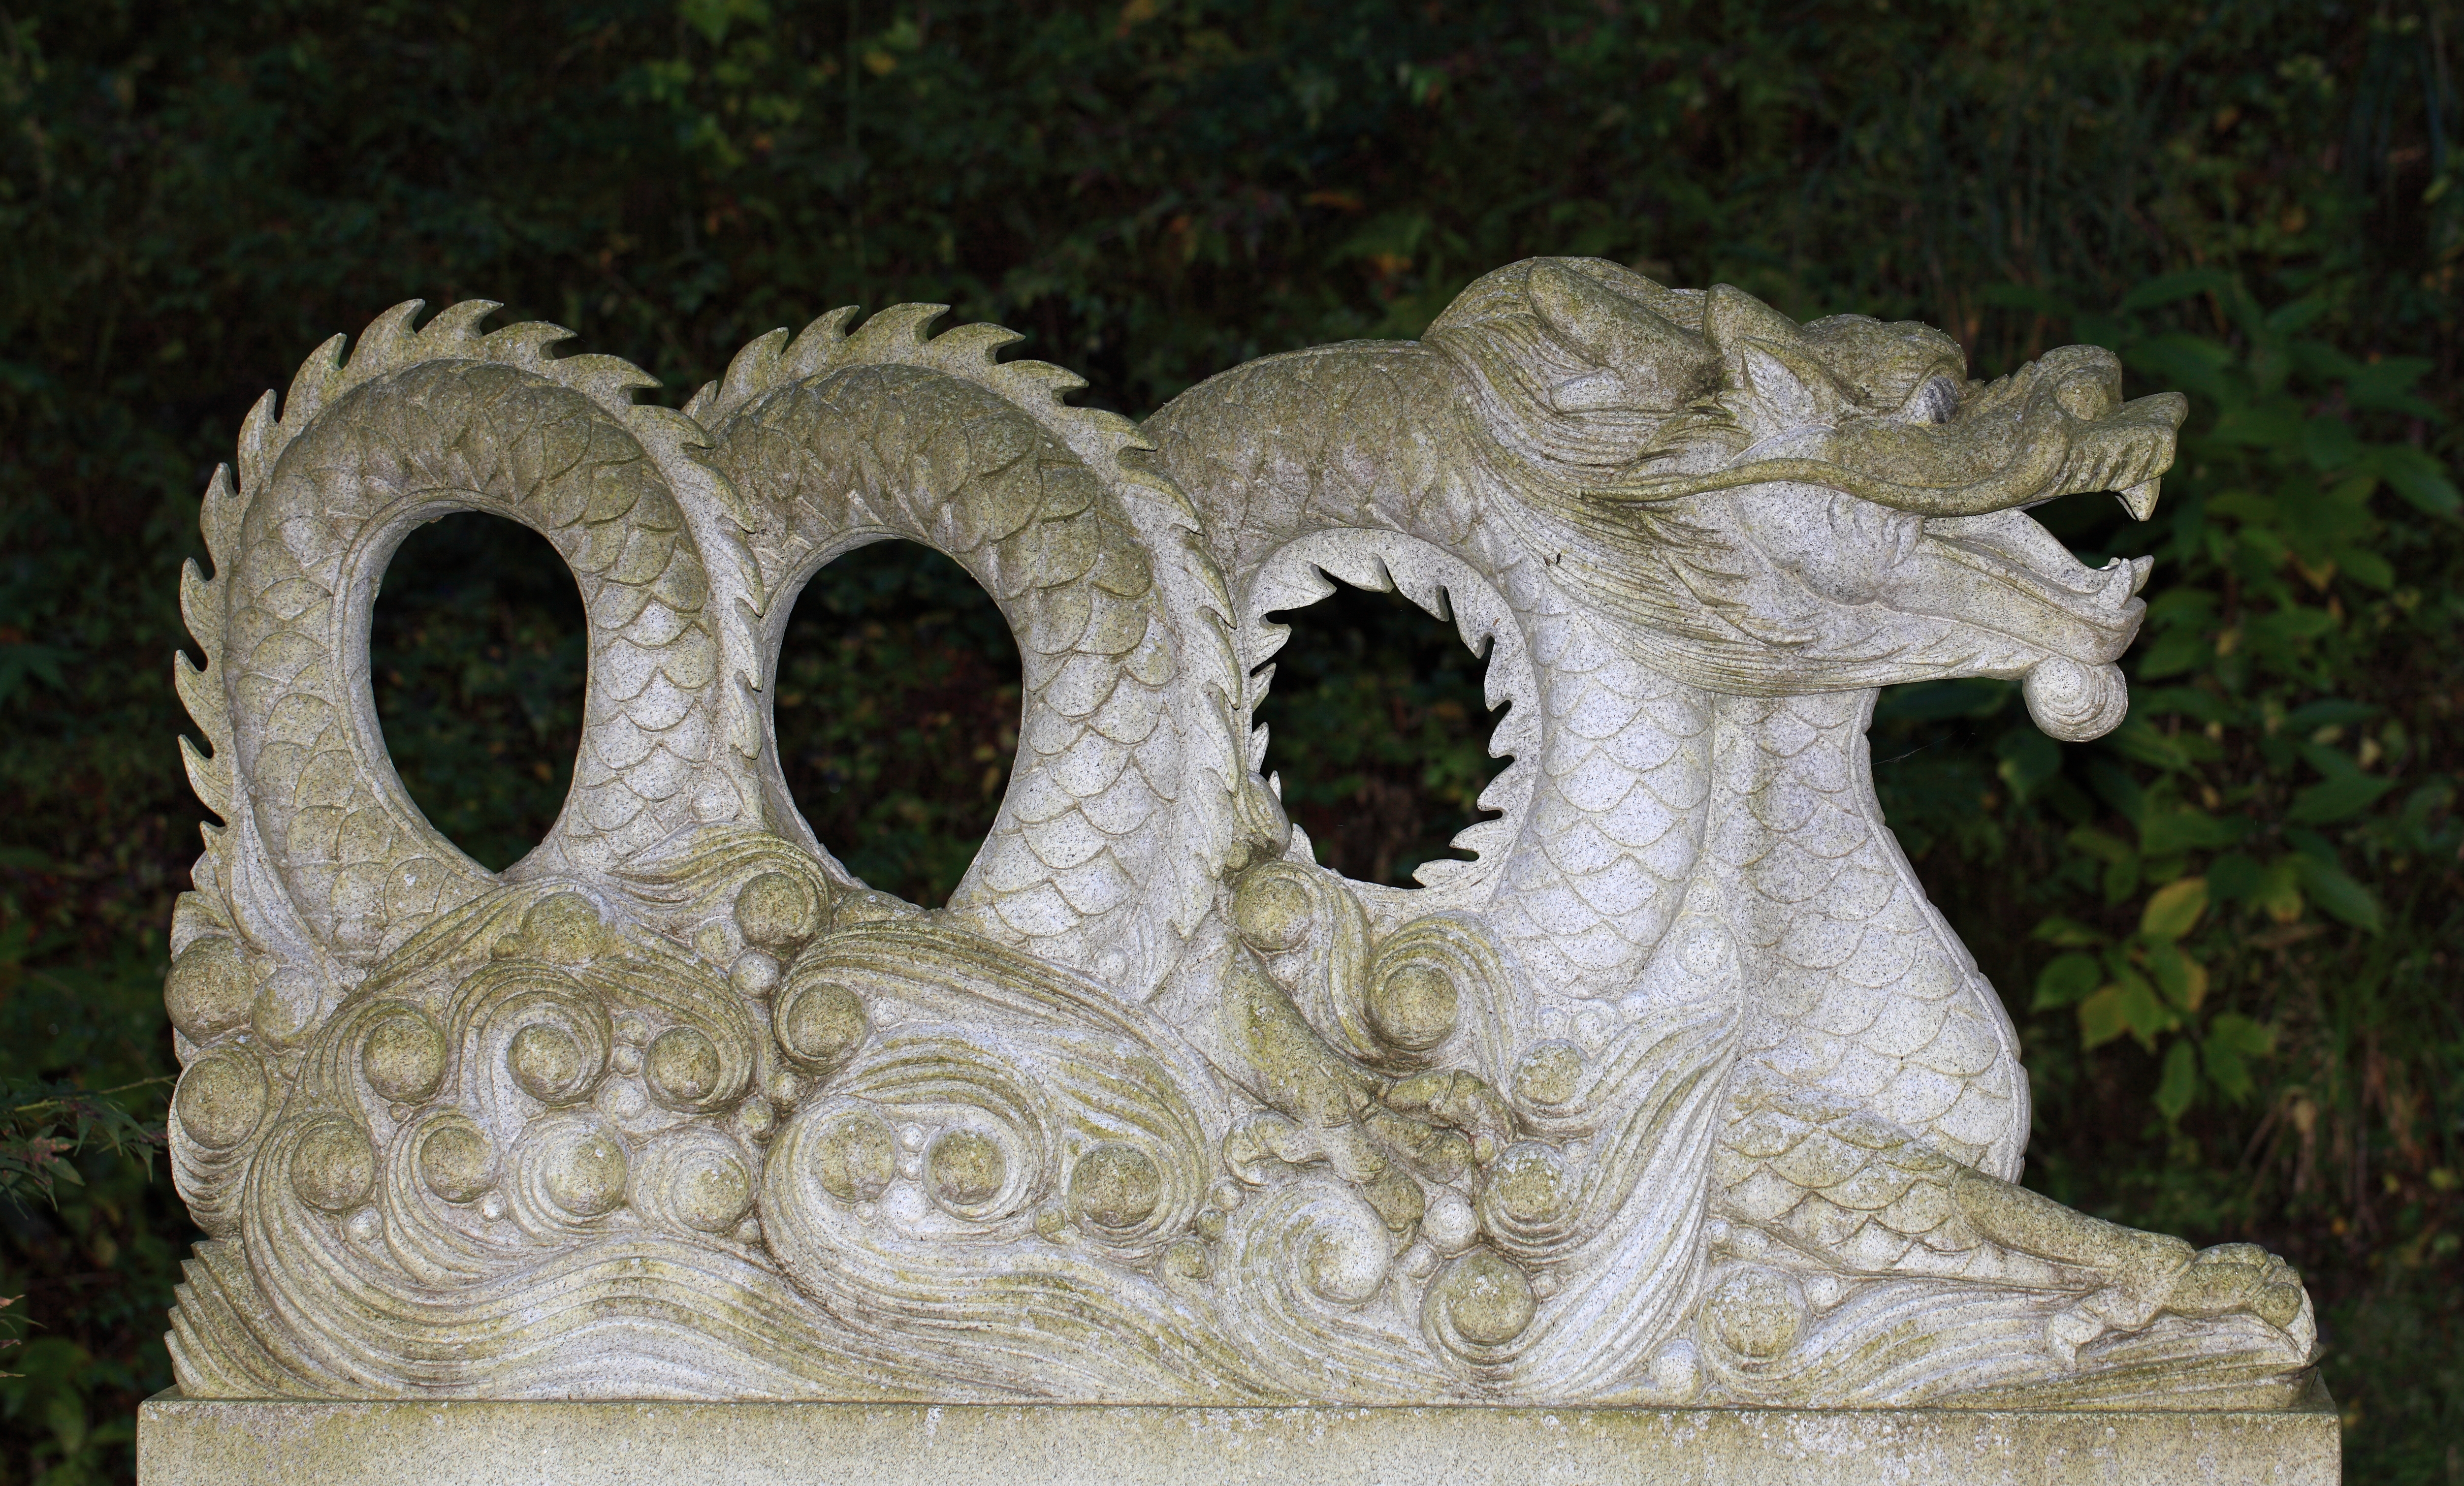
monument, statue, high, sculpture, art, temple, tochigi, dragon, 5d, hires, carving, markii, hi, res, resolution, kanuma, stone carving, ancient history